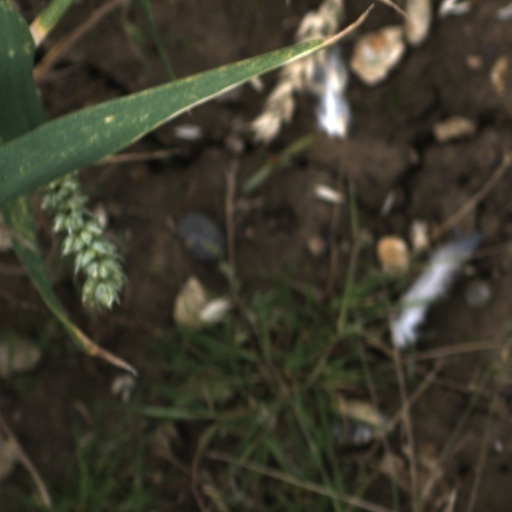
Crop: wheat